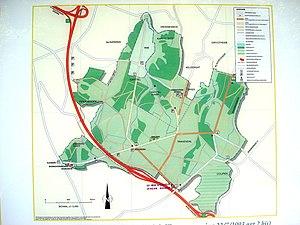
Plan du bois de Hal (Hallerbos). Plan affiché à divers endroits dans le bois.